Frits Fentener van Vlissingen (1882)

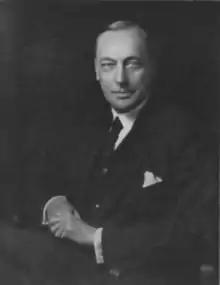
F.H. Fentener van Vlissingen

Frederik Hendrik, or Frits Fentener van Vlissingen (Amsterdam, 20 July 1882 – Vught, 30 July 1962) was a Dutch businessman and entrepreneur credited with growing SHV into the first Dutch multinational corporation. He is the grandfather of Frits Fentener van Vlissingen, John Fentener van Vlissingen and Paul Fentener van Vlissingen.